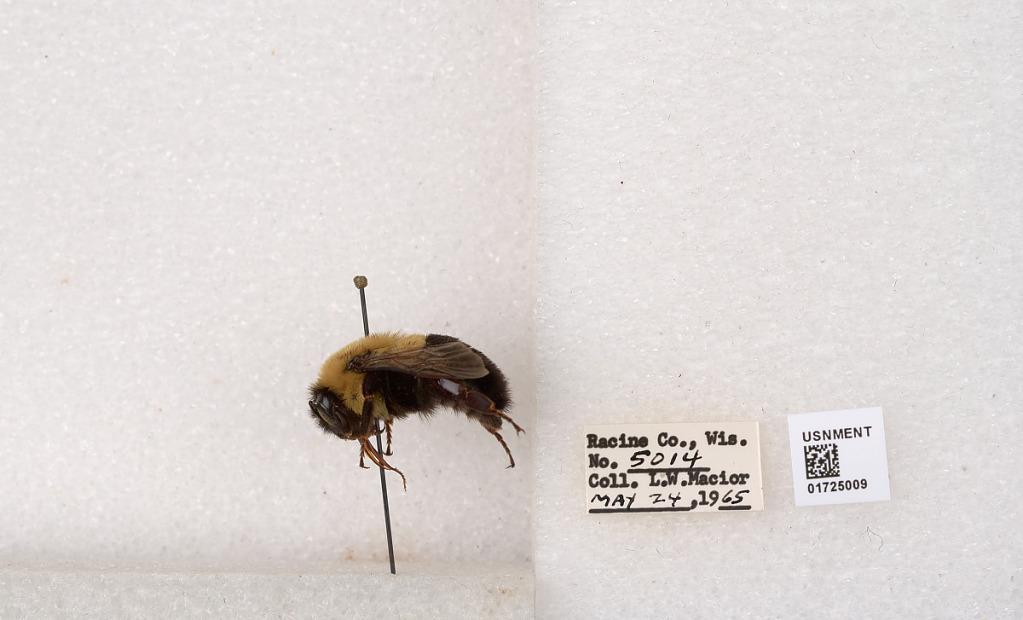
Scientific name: Bombus impatiens Cresson
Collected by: L. Macior
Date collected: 1965-5-24
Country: United States
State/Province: Wisconsin
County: Racine
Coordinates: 42.7299, -87.8123